Pastoral Concert

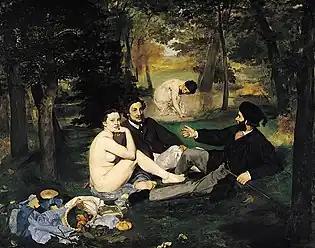
"Le Déjeuner sur l'herbe", Édouard Manet, 1862–1863

A leading theory on the women's identities in the painting was put forth by Phillipp Fehl in 1957, postulating that the women are Nymphs, minor ancient Greek goddesses, and not human. He stipulates that the nymphs have been lured out of the woods toward the music being created by the men in the pastoral. Fehl also maintains that these nymph women are invisible to the men in the painting but are visible to us, the viewer. Also according to Fehl, the closest poetic work that matches this painting is William Shakespeare's A Midsummer Night's Dream (obviously, entirely unknown to Titian, as it was written much later) . He uses this passage from "A Midsummer Night's Dream" to support his theory of the nymphs being invisible to human eyes: